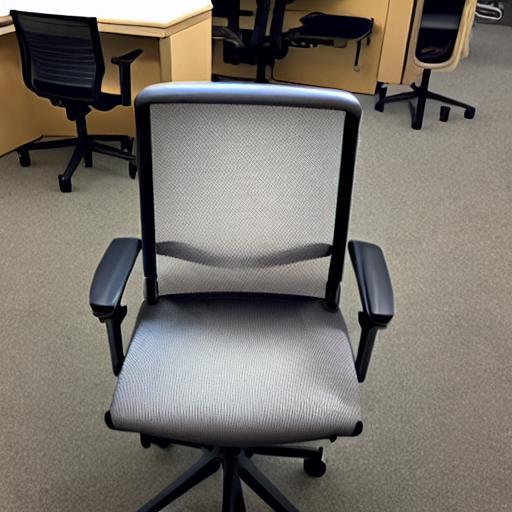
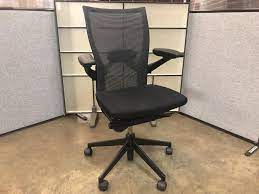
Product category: items_chair
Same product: no